History of the Seattle Mariners

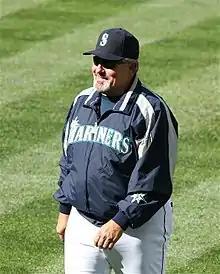
Mike Hargrove, April 2007

With the exception of the 1998 and 1999 seasons, the Mariners had been annual challengers for the American League West title from 1995 through 2003. The season, however, saw the fall of the Mariners from contention. With an aging roster, the Mariners went into the All-Star Break with a 9-game losing streak, and a 32–54 season record (.372) 17 games behind the first-place Texas Rangers. After the All-Star break, unable to ignore the dreadful state of their team, the Mariners gave the team a complete overhaul, trading Freddy García to the Chicago White Sox for Miguel Olivo, Jeremy Reed, and Mike Morse and moving aging and struggling players away from center stage (most notably, releasing Gold Glover and fan favorite John Olerud) and inserting over a dozen minor league call-ups into the 25-man roster. The season's end was enlivened by Ichiro breaking George Sisler's single season record of 257 hits (finishing with 262) and by events honoring the retirement of Mariners icon Edgar Martínez. Just days after the end of the season, the Mariners fired manager Bob Melvin. On October 20, , the Mariners announced the signing of Mike Hargrove, who had led the Cleveland Indians past the Mariners in the 1995 ALCS, as their new manager. In the offseason, the Mariners and Bavasi surprised fans and the local press by signing two premier free agents, third baseman Adrián Beltré and first baseman Richie Sexson, ending some accusations from fans that the organization was only willing to make piecemeal signings and trades.